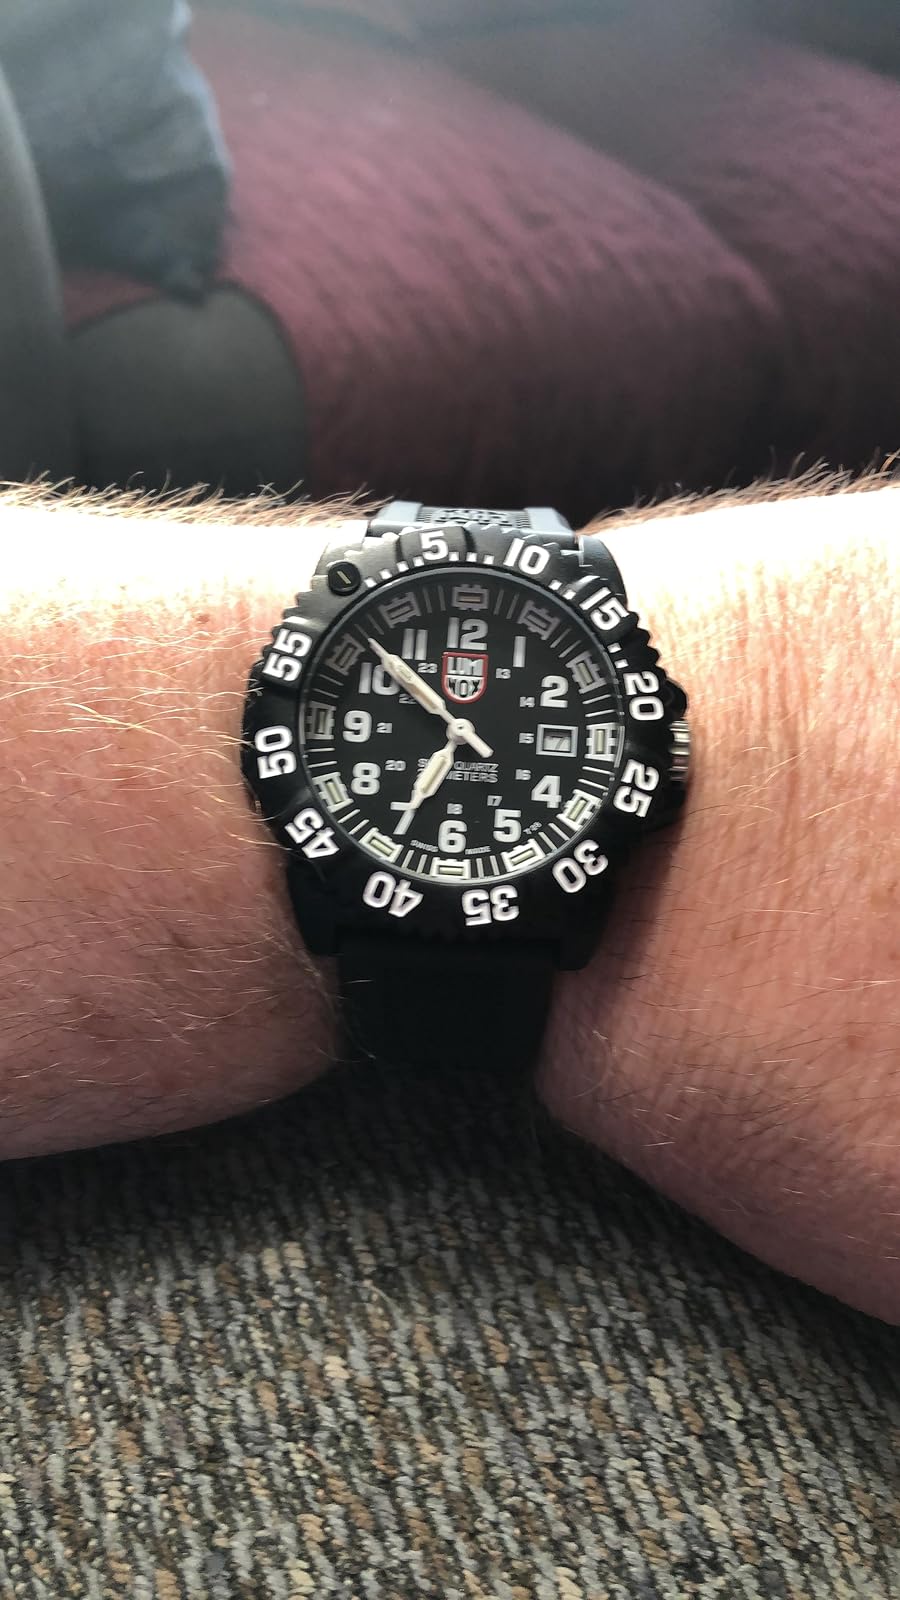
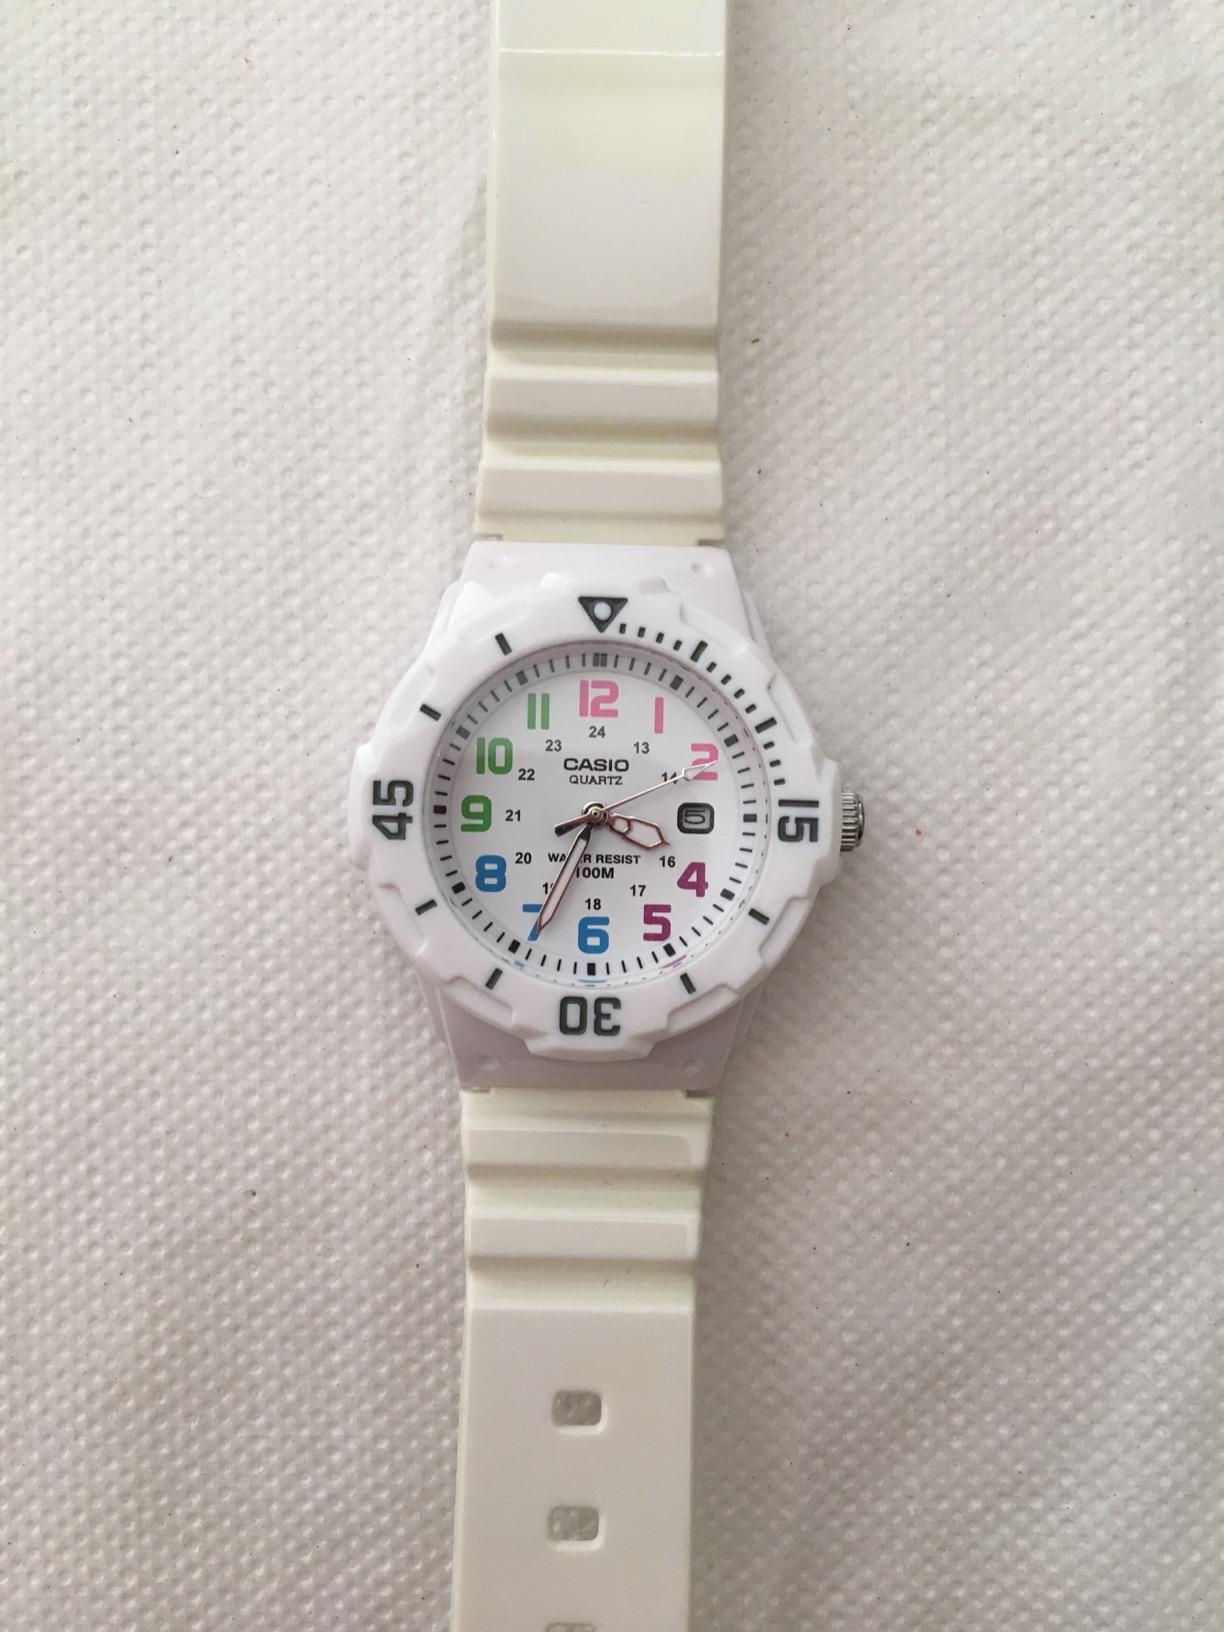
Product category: accessories_watch
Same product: no